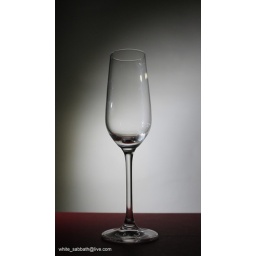
Champagne glass , white paper background, lighting by my cell phone.